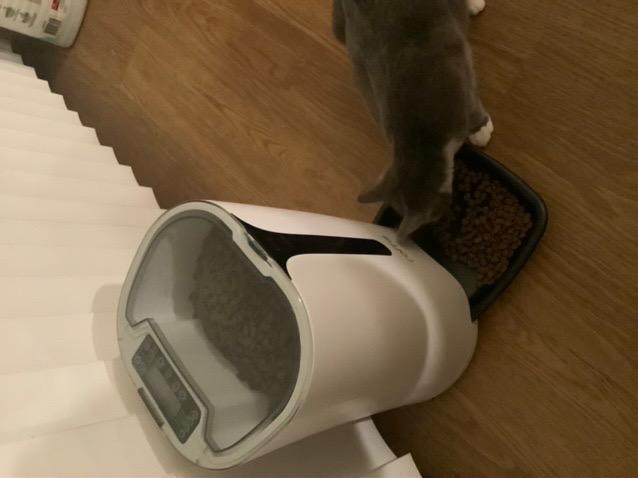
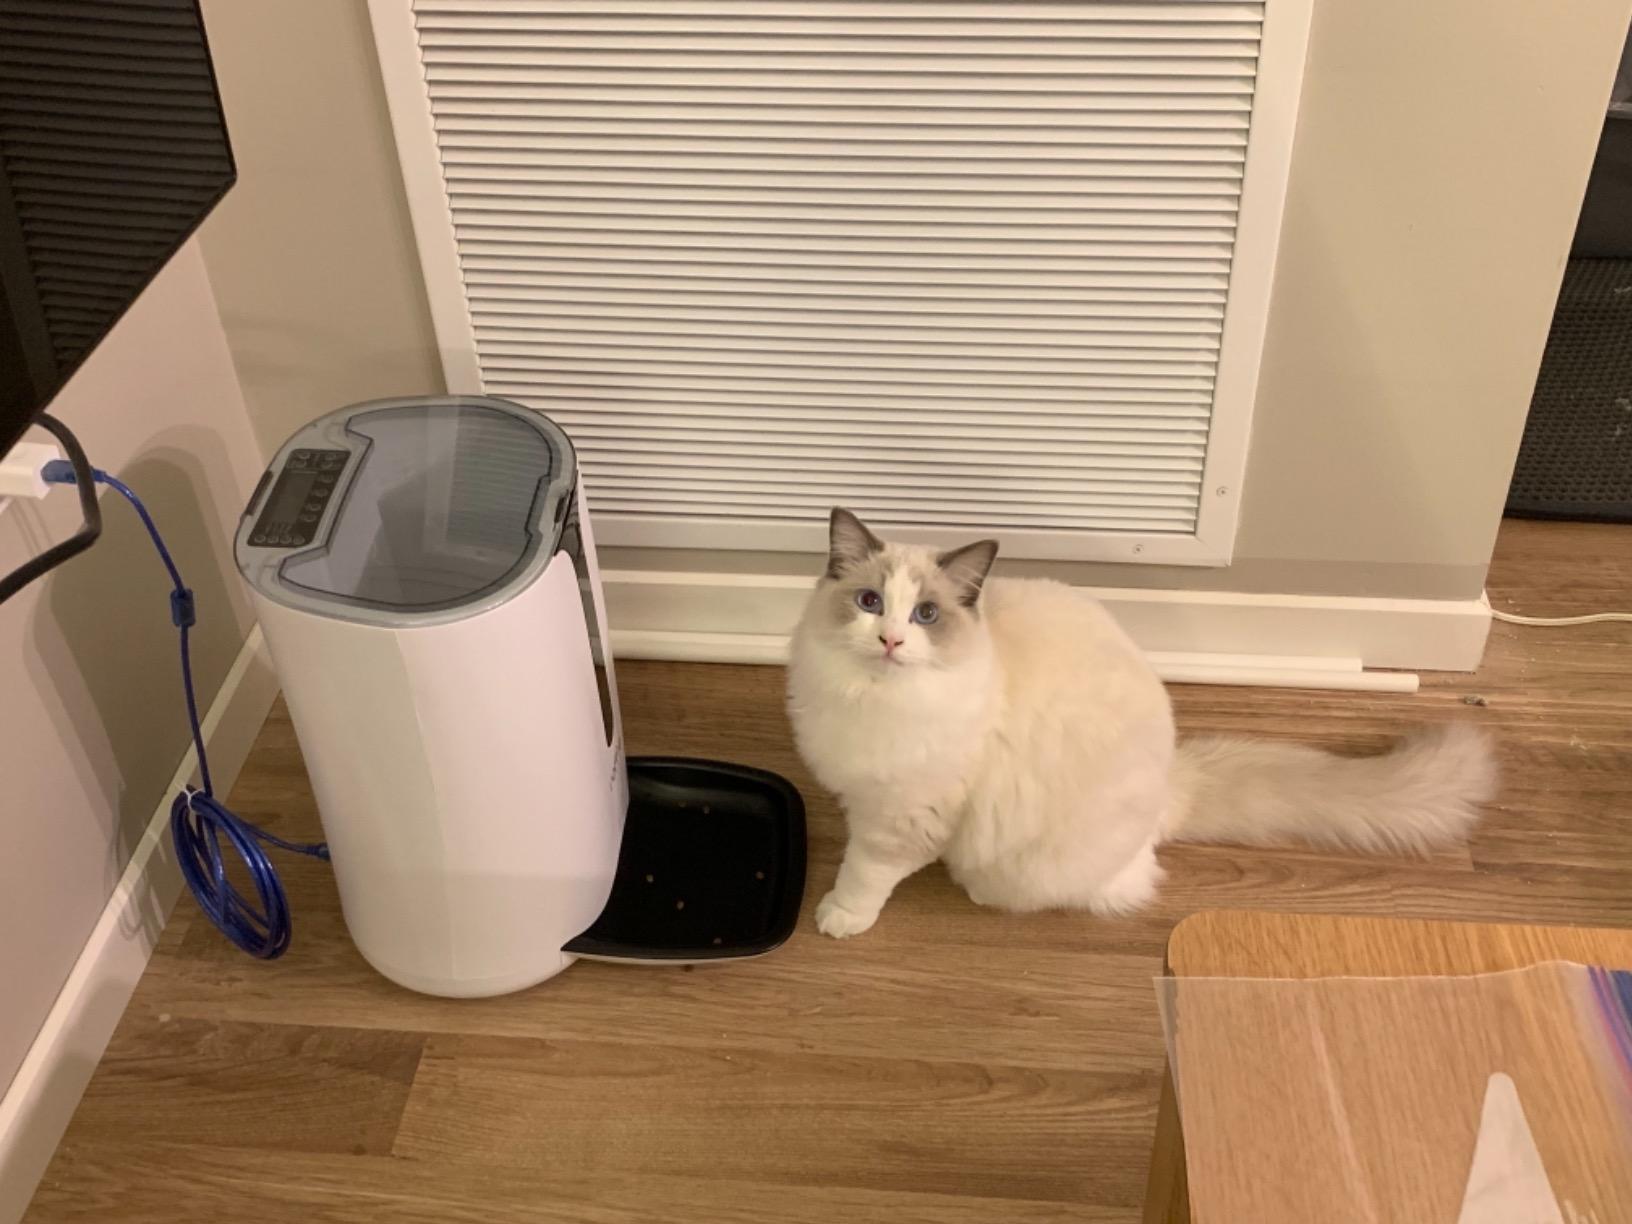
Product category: items_feeder
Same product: yes